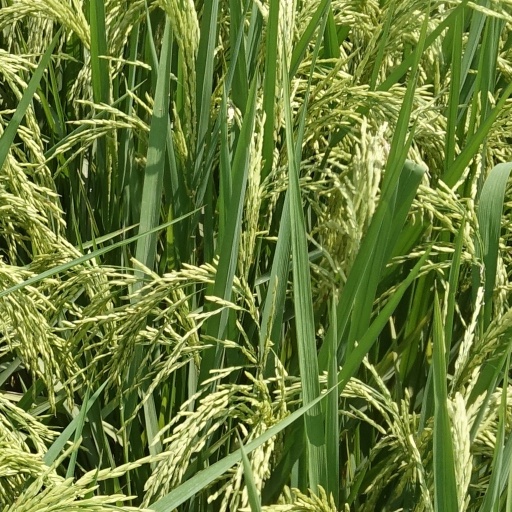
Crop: rice